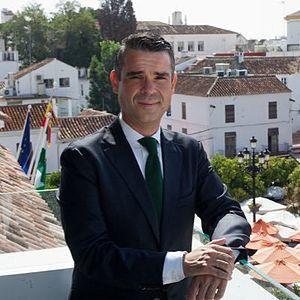
José Bernal Gutiérrez, souvent appelé Pepe Bernal, né le 3 novembre 1974 à Marbella, est un homme politique espagnol.